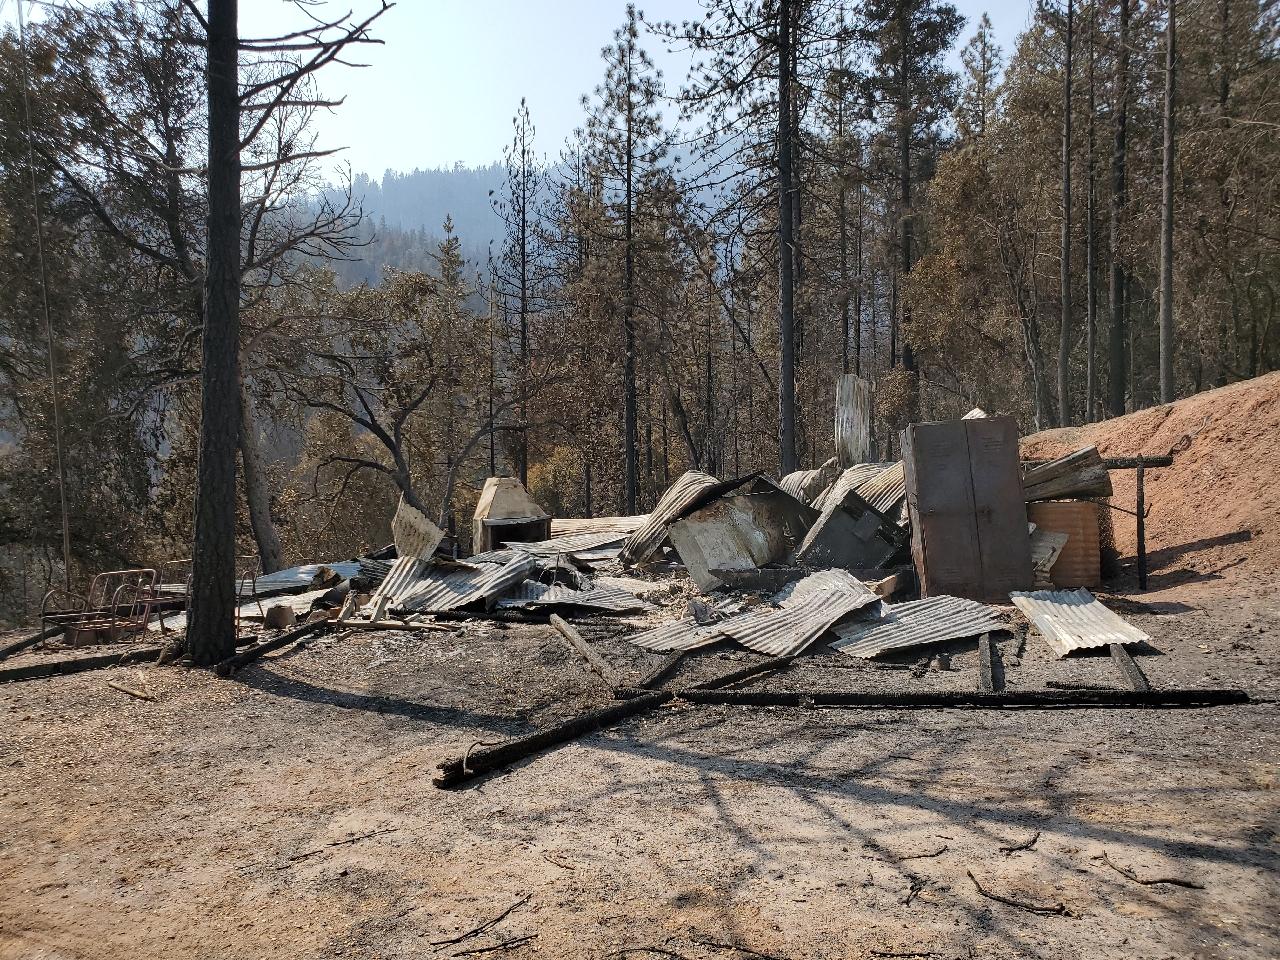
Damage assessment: destroyed